Elizabeth Cady Stanton

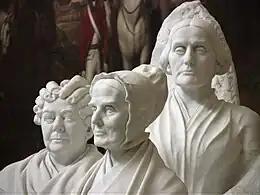
The U.S. Capitol rotunda "Portrait Monument" by Adelaide Johnson (1921), depicts pioneers of the woman suffrage movement Stanton, Lucretia Mott, and Susan B. Anthony

The first three volumes, which cover the movement up to 1885, were produced by Stanton, Anthony and Matilda Joslyn Gage. Anthony handled the production details and the correspondence with contributors. Stanton wrote most of the first three volumes, with Gage writing three chapters of the first volume and Stanton writing the rest. Gage was forced to abandon the project afterwards because of the illness of her husband. After Stanton's death, Anthony published Volume 4 with the help of Ida Husted Harper. After Anthony's death, Harper completed the last two volumes, which brought the history up to 1920.